SolidWorks

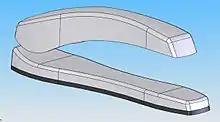
Screenshot captured from a SolidWorks top-down design approach

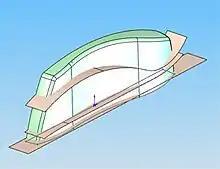
Screenshot captured from a SolidWorks top-down design approach

SolidWorks is a solid modeler, and utilizes a parametric feature-based approach which was initially developed by PTC (Creo/Pro-Engineer) to create 3D CAD models and assemblies. The software uses the Parasolid modeling kernel.